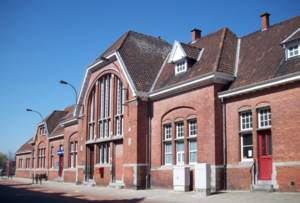
La gare de Comines est une gare ferroviaire belge de la ligne 69 de Y Courtrai-Ouest à Poperinge située à Comines, section de la ville de Comines-Warneton, située en Région wallonne dans la province de Hainaut. Elle est également proche de Comines située en France.
En Belgique et en France, les gares de la reconstruction sont un ensemble de gares construites au lendemain de la Première Guerre mondiale pour remplacer des bâtiments détruits ou gravement endommagés lors du conflit. Un certain nombre de ces gares possédaient un plan ou des éléments communs entre-elles qui ont été utilisés uniquement pour ces gares ; elles sont désignées bâtiment type « Reconstruction ».